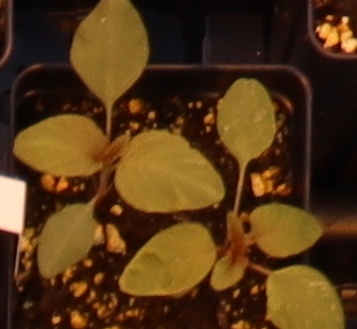
Label: Palmer Amaranth